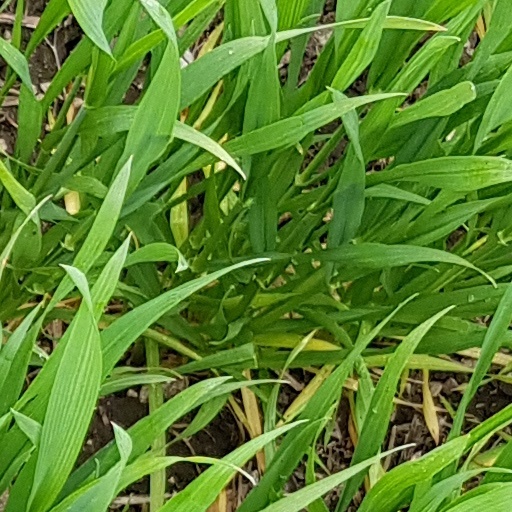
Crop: wheat